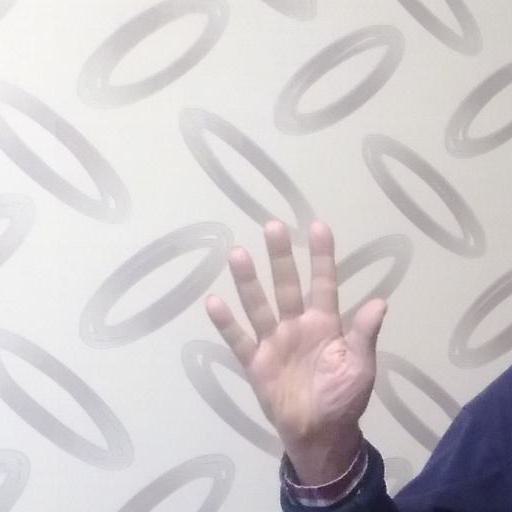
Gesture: palm